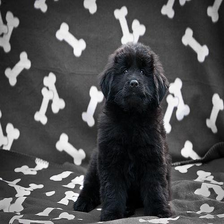
Species: dog
Breed: newfoundland